34th Division Sustainment Brigade

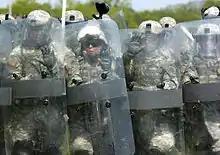
1144th Transportation Battalion soldiers conduct training in riot gear

The 34th Division Sustainment Brigade (former 108th Sustainment Brigade) is a sustainment brigade of the United States Army National Guard in Illinois, which is assigned to the 34th Infantry Division.